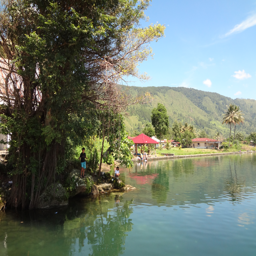
kids playing under the tree